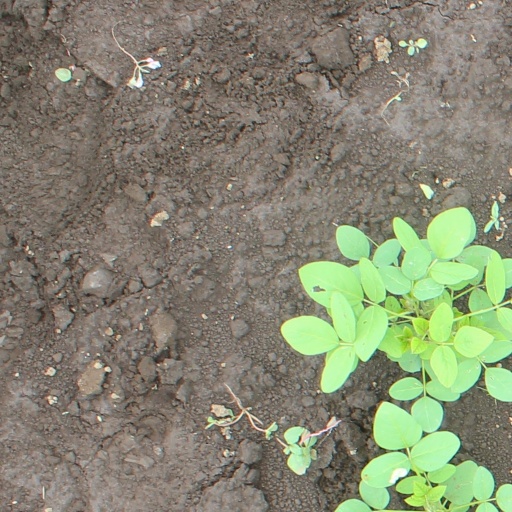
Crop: soybean